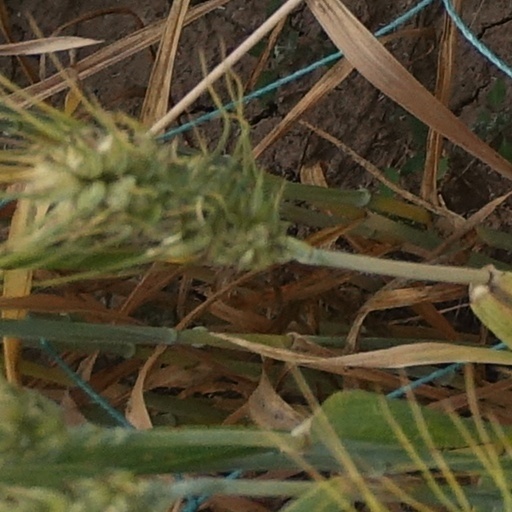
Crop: wheat